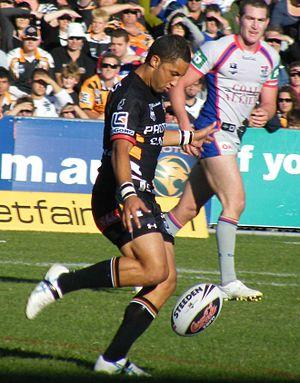
Benji Marshall, né le 25 février 1985 à Whakatane en Nouvelle-Zélande, est un joueur de rugby à XIII, international néo-zélandais. Il joue alternativement au poste de demi de mêlée et de demi d'ouverture.